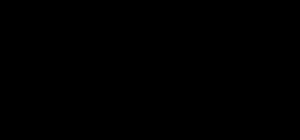
Version animée de 0 A.D., jeu vidéo historique de stratégie en temps réel portant sur l'Antiquité, publié en open source par Wildfire Games.